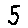
Label: 5